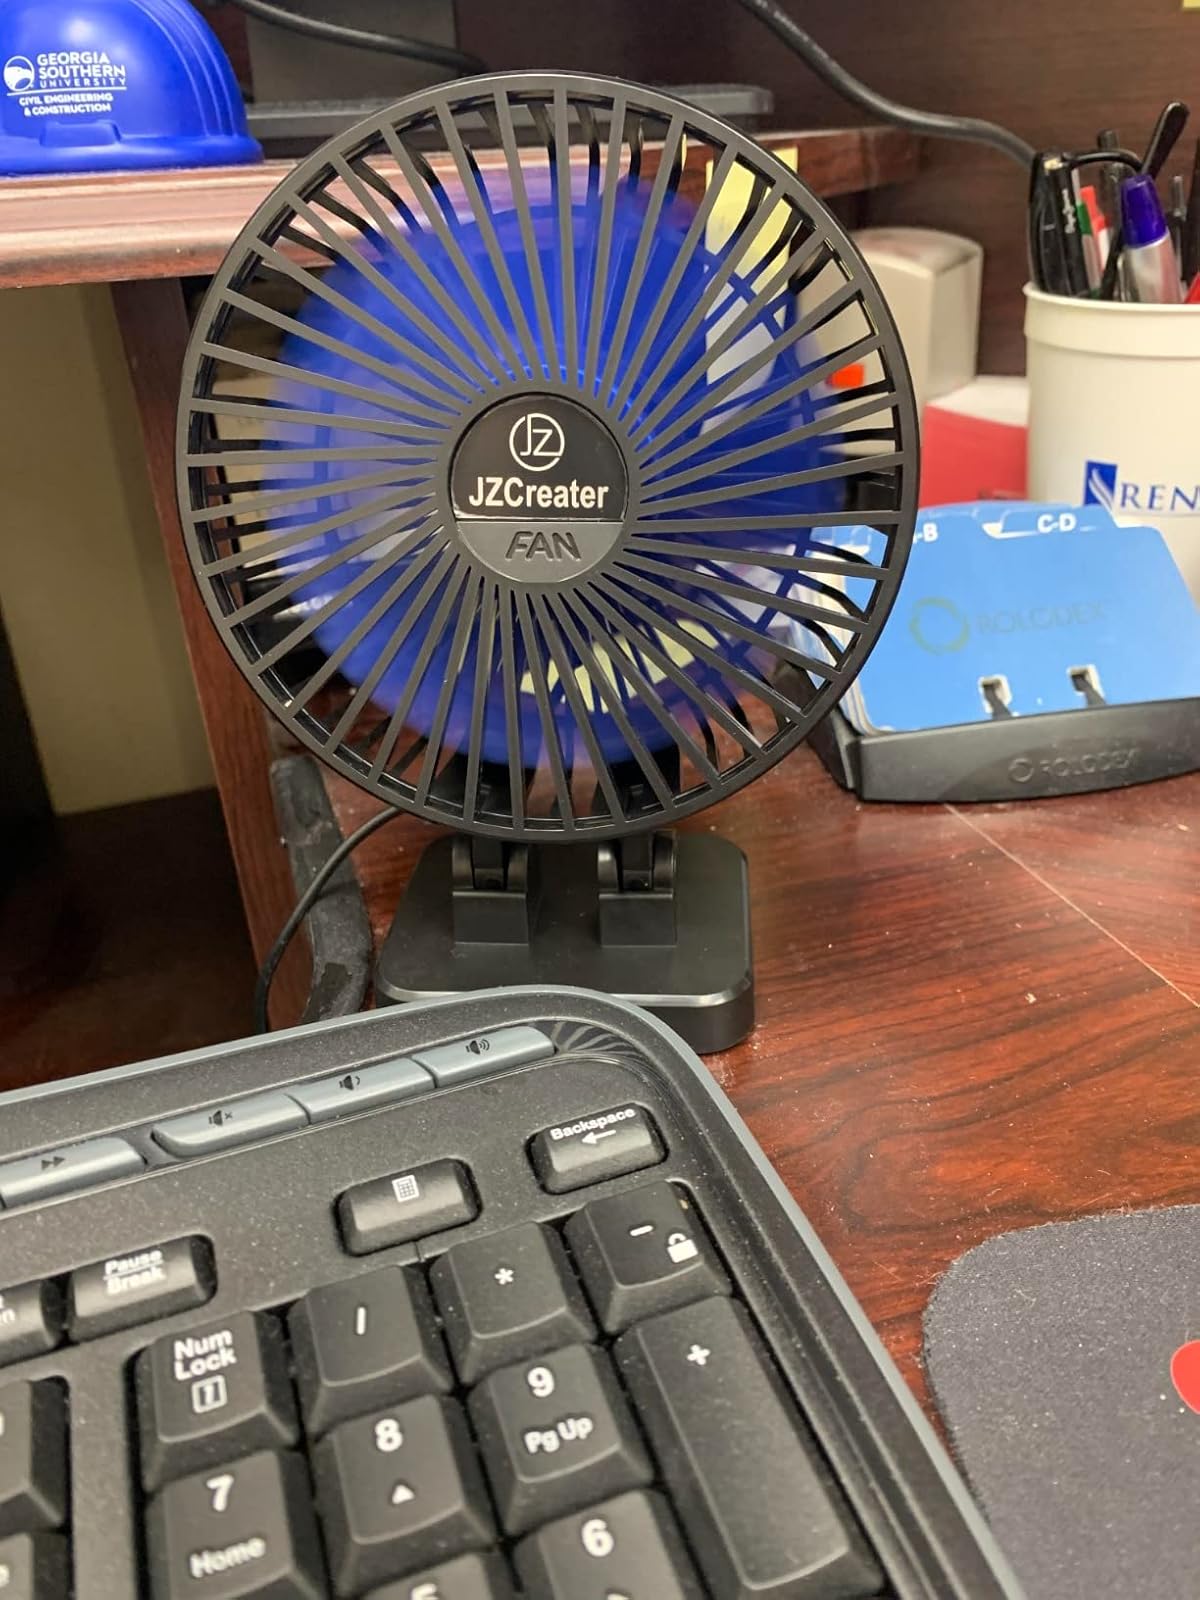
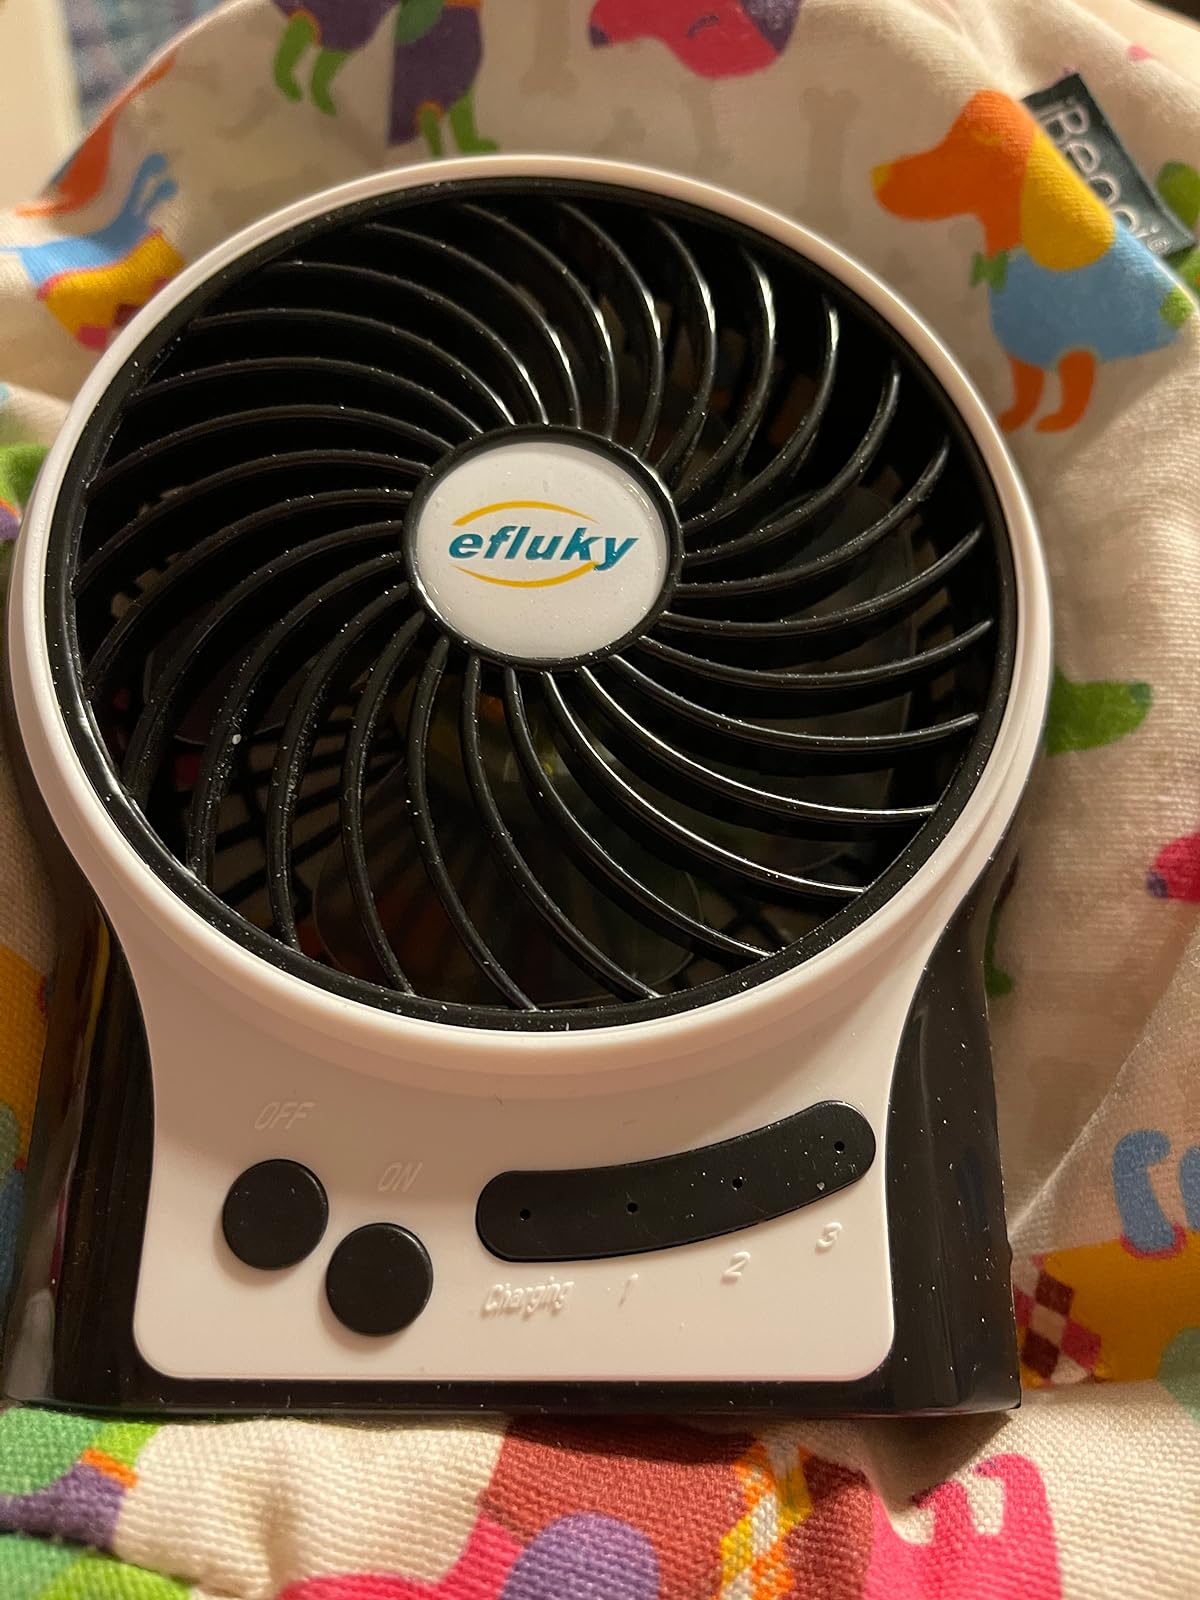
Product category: fan
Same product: no